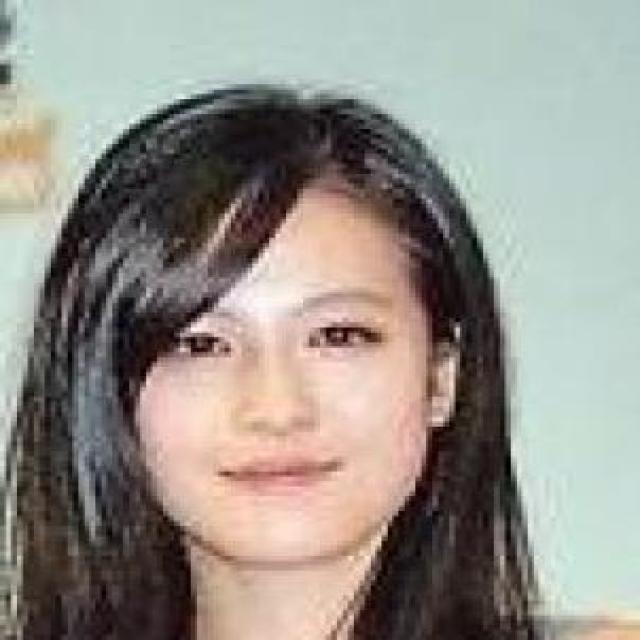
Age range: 21-44